Bryan County, Oklahoma

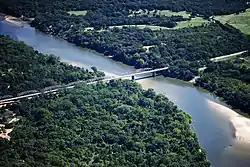
Aerial view of the State Highway No. 78 Bridge at the Red River

Bryan County is in southeastern Oklahoma, in a 10-county area designated as Choctaw Country for tourism purposes by the Oklahoma Department of Tourism and Recreation. According to the U.S. Census Bureau, the county has a total area of , of which is land and (4.2%) is water.